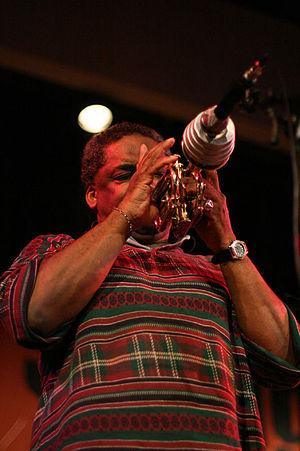
Roy Campbell, Jr. né à Los Angeles en Californie le 29 septembre 1952 et mort le 9 janvier 2014 est un trompettiste américain, multi-instrumentiste, compositeur, souvent associé au free jazz, mais qui a joué également dans les styles rhythm and blues, bebop et funk tout au long de sa carrière.